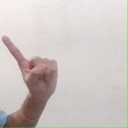
अक्षर: ए